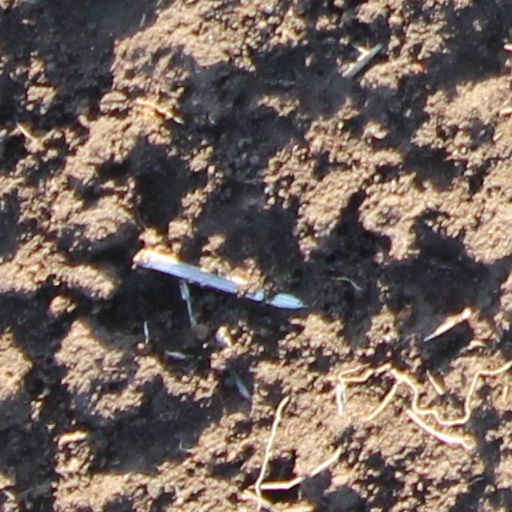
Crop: wheat